Super Bowl LIV

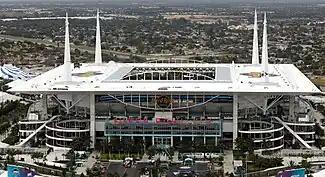

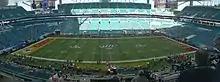

On May 19, 2015, the league announced the four finalists that would compete to host either Super Bowl LIII in 2019 or Super Bowl LIV. NFL owners voted on these cities in May 2016, with the first round of voting determining who would host Super Bowl LIII and the second round deciding the venue for Super Bowl LIV. The league had also originally announced in 2015 that Los Angeles would be eligible as a potential Super Bowl LIV site if there were a stadium in place and a team moved there by the start of the 2018 season.